TVR Chimaera

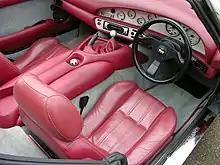
Interior

Steering was optionally power-assisted and worked via rack and pinion with adjustable steering column. There were 2.2 turns lock-to-lock for the power-assisted steering or 2.5 for unassisted. The steering wheel was in diameter and leather-covered, although other wheels could be specified by the customer. The standard fit was by Personal, in keeping with a majority of TVR models.